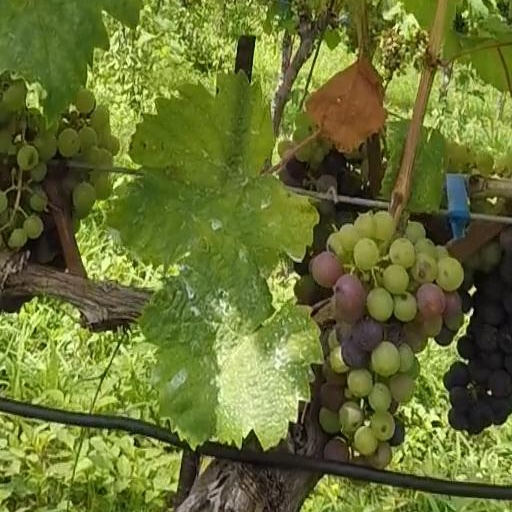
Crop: grape